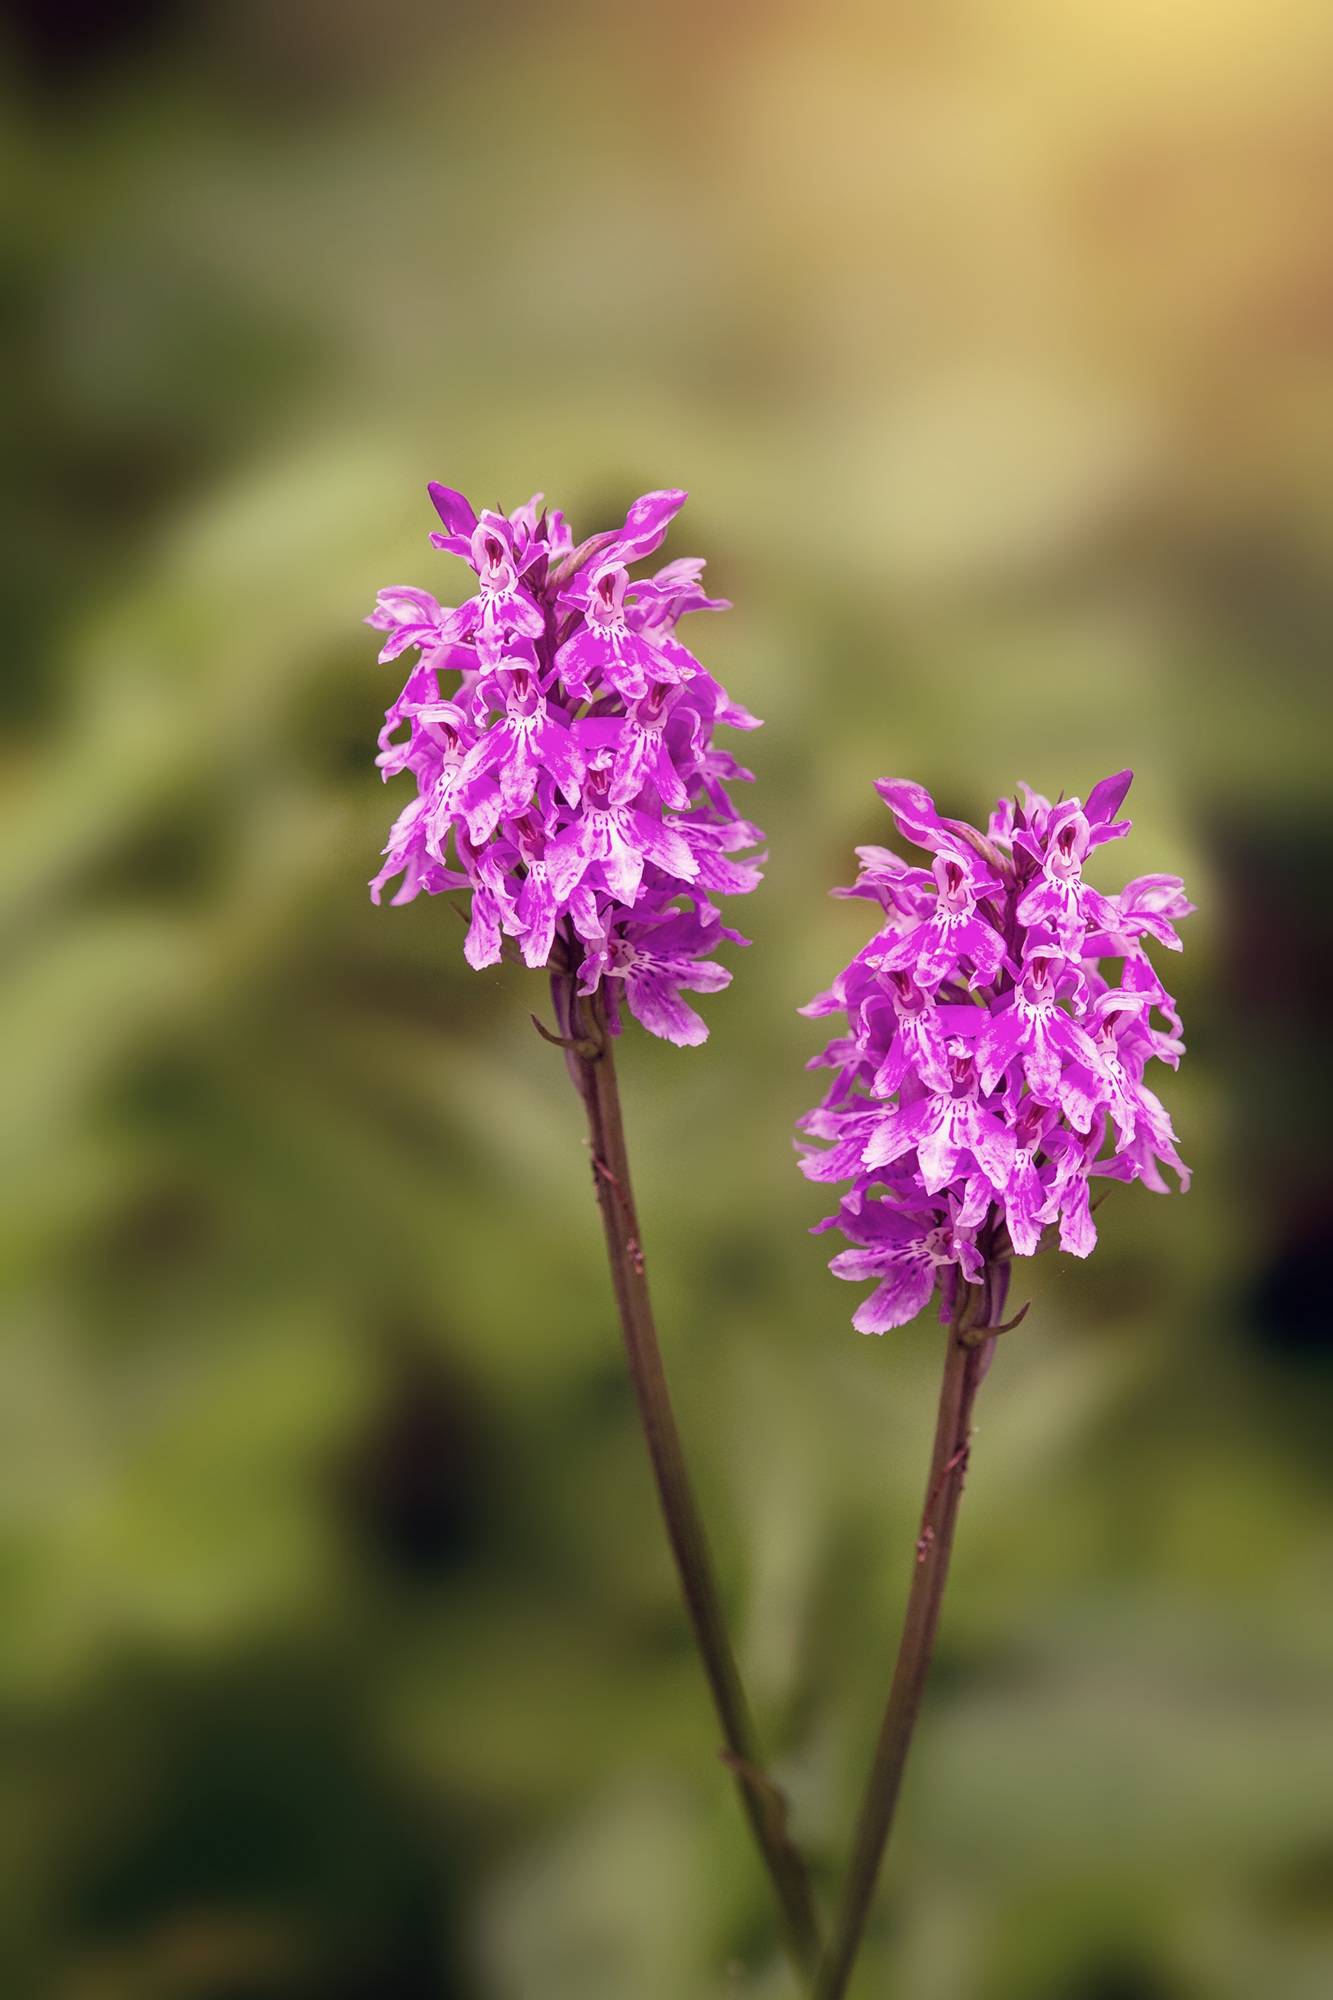
nature, blossom, plant, photography, meadow, flower, petal, bloom, summer, spring, herb, botany, pink, close, flora, wild flower, orchid, wildflower, close up, pointed flower, violet, macro photography, flowering plant, heath spotted orchid, patch fingerwurz, plant stem, land plant